Wellbody Alliance

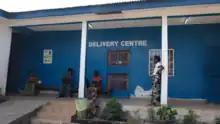
Maternity ward in Koidu

Wellbody has since expanded its services, operating a primary care facility and a women's center. They were scheduled to open a birth center at the same site in 2015. Through clinical and community-based programs, the organization provides an estimated 30,000 people with healthcare, with over 70% receiving these services free of charge.